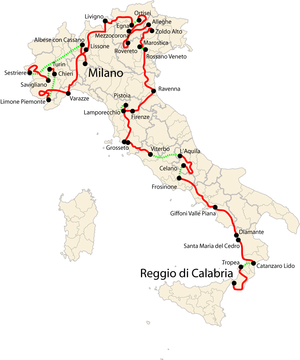
Le Tour d'Italie 2005 s'est déroulé du 7 au 29 mai sur 3 498 km. Il est parti de Reggio de Calabre, en Calabre, dans l'extrême sud de l'Italie. C'était la 88ᵉ édition du Giro depuis le début de l'épreuve en 1909. Elle a été remportée par l'Italien Paolo Savoldelli.